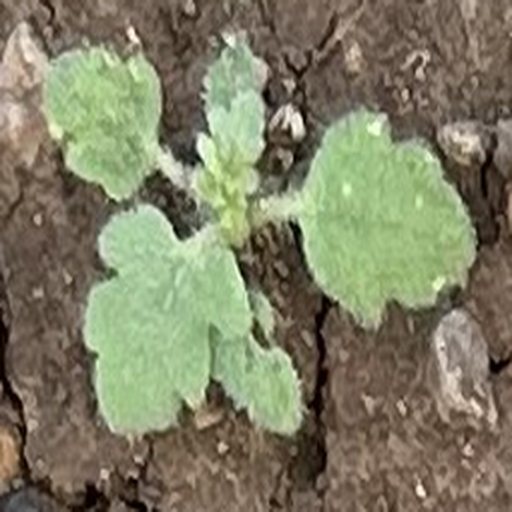
Weed species: Gajar_gavat_(Parthenium hysterophorus)